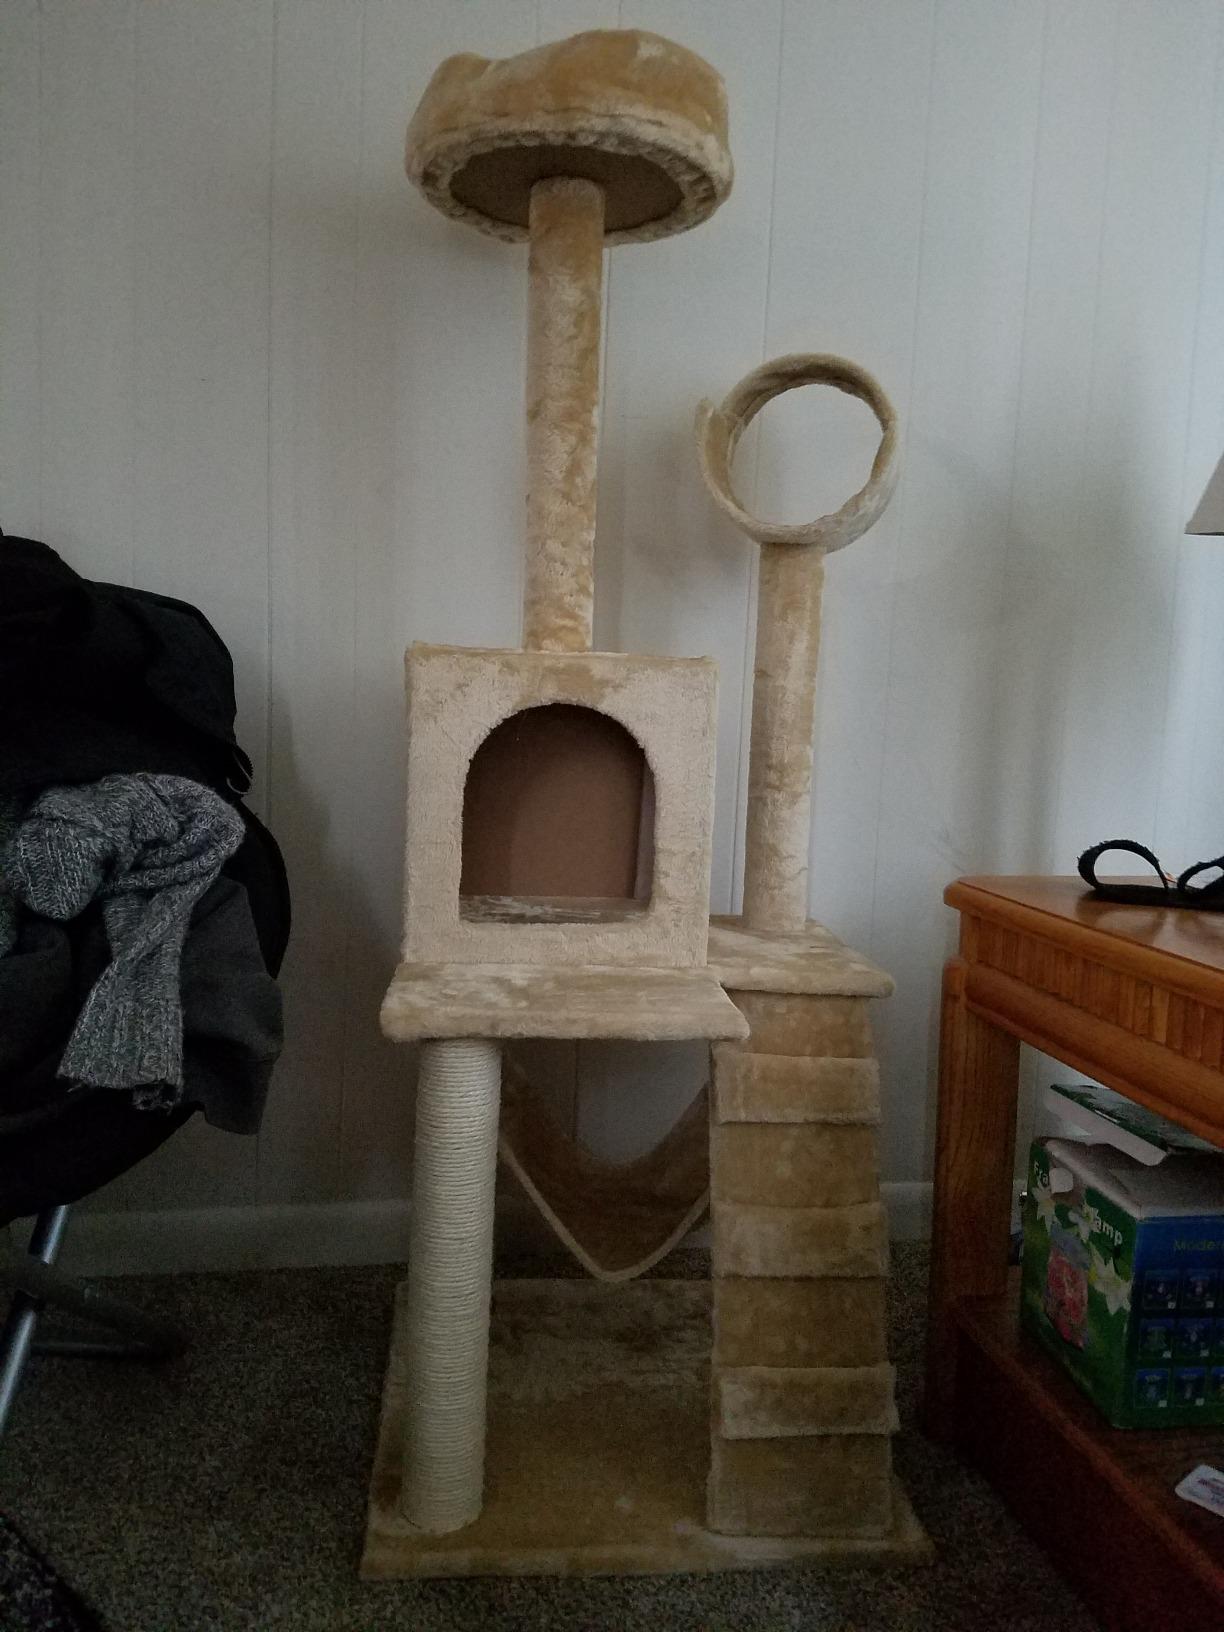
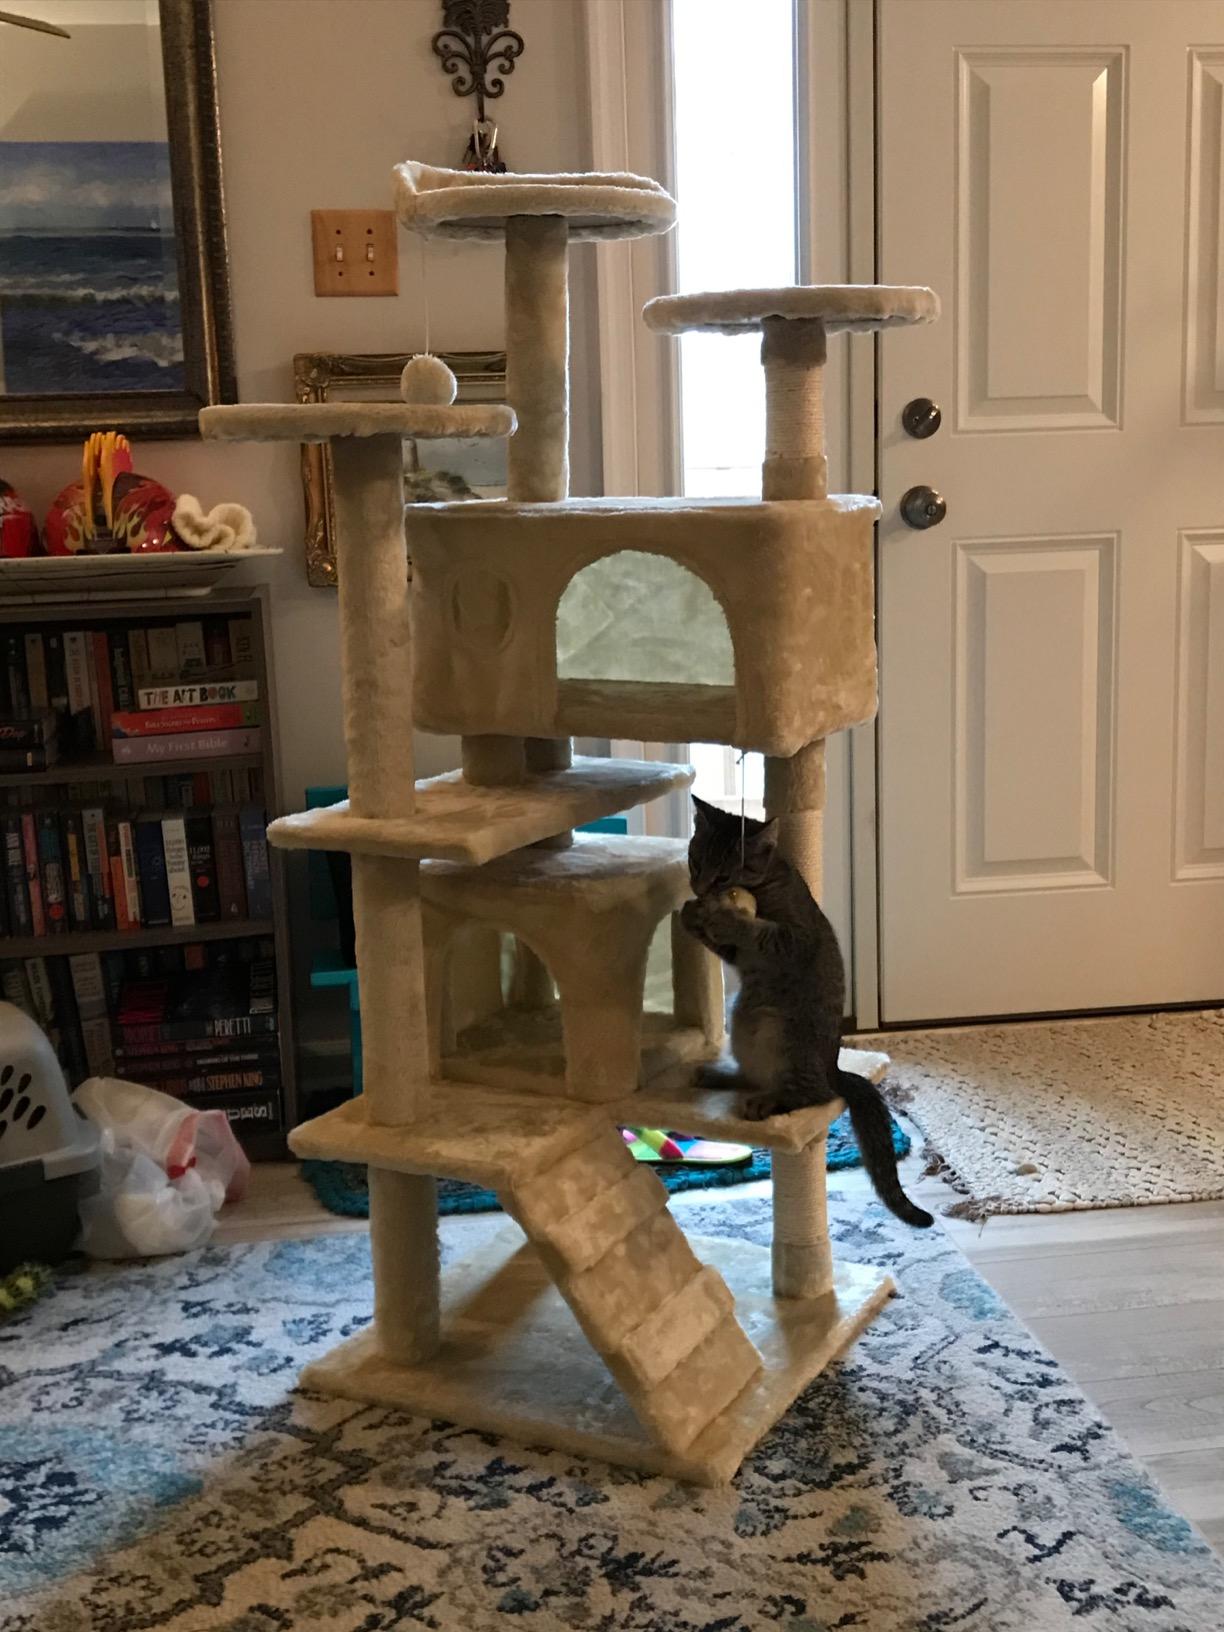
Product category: items_cat tree
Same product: no